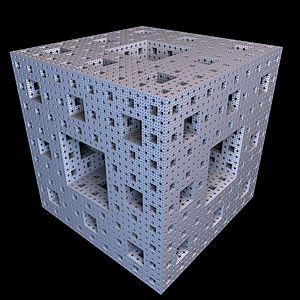
Éponge de Menger après six itérations. Русский: Губка Менгера после шести итераций.